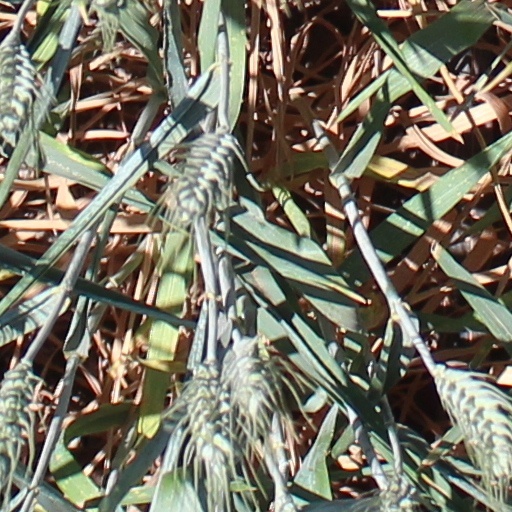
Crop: wheat